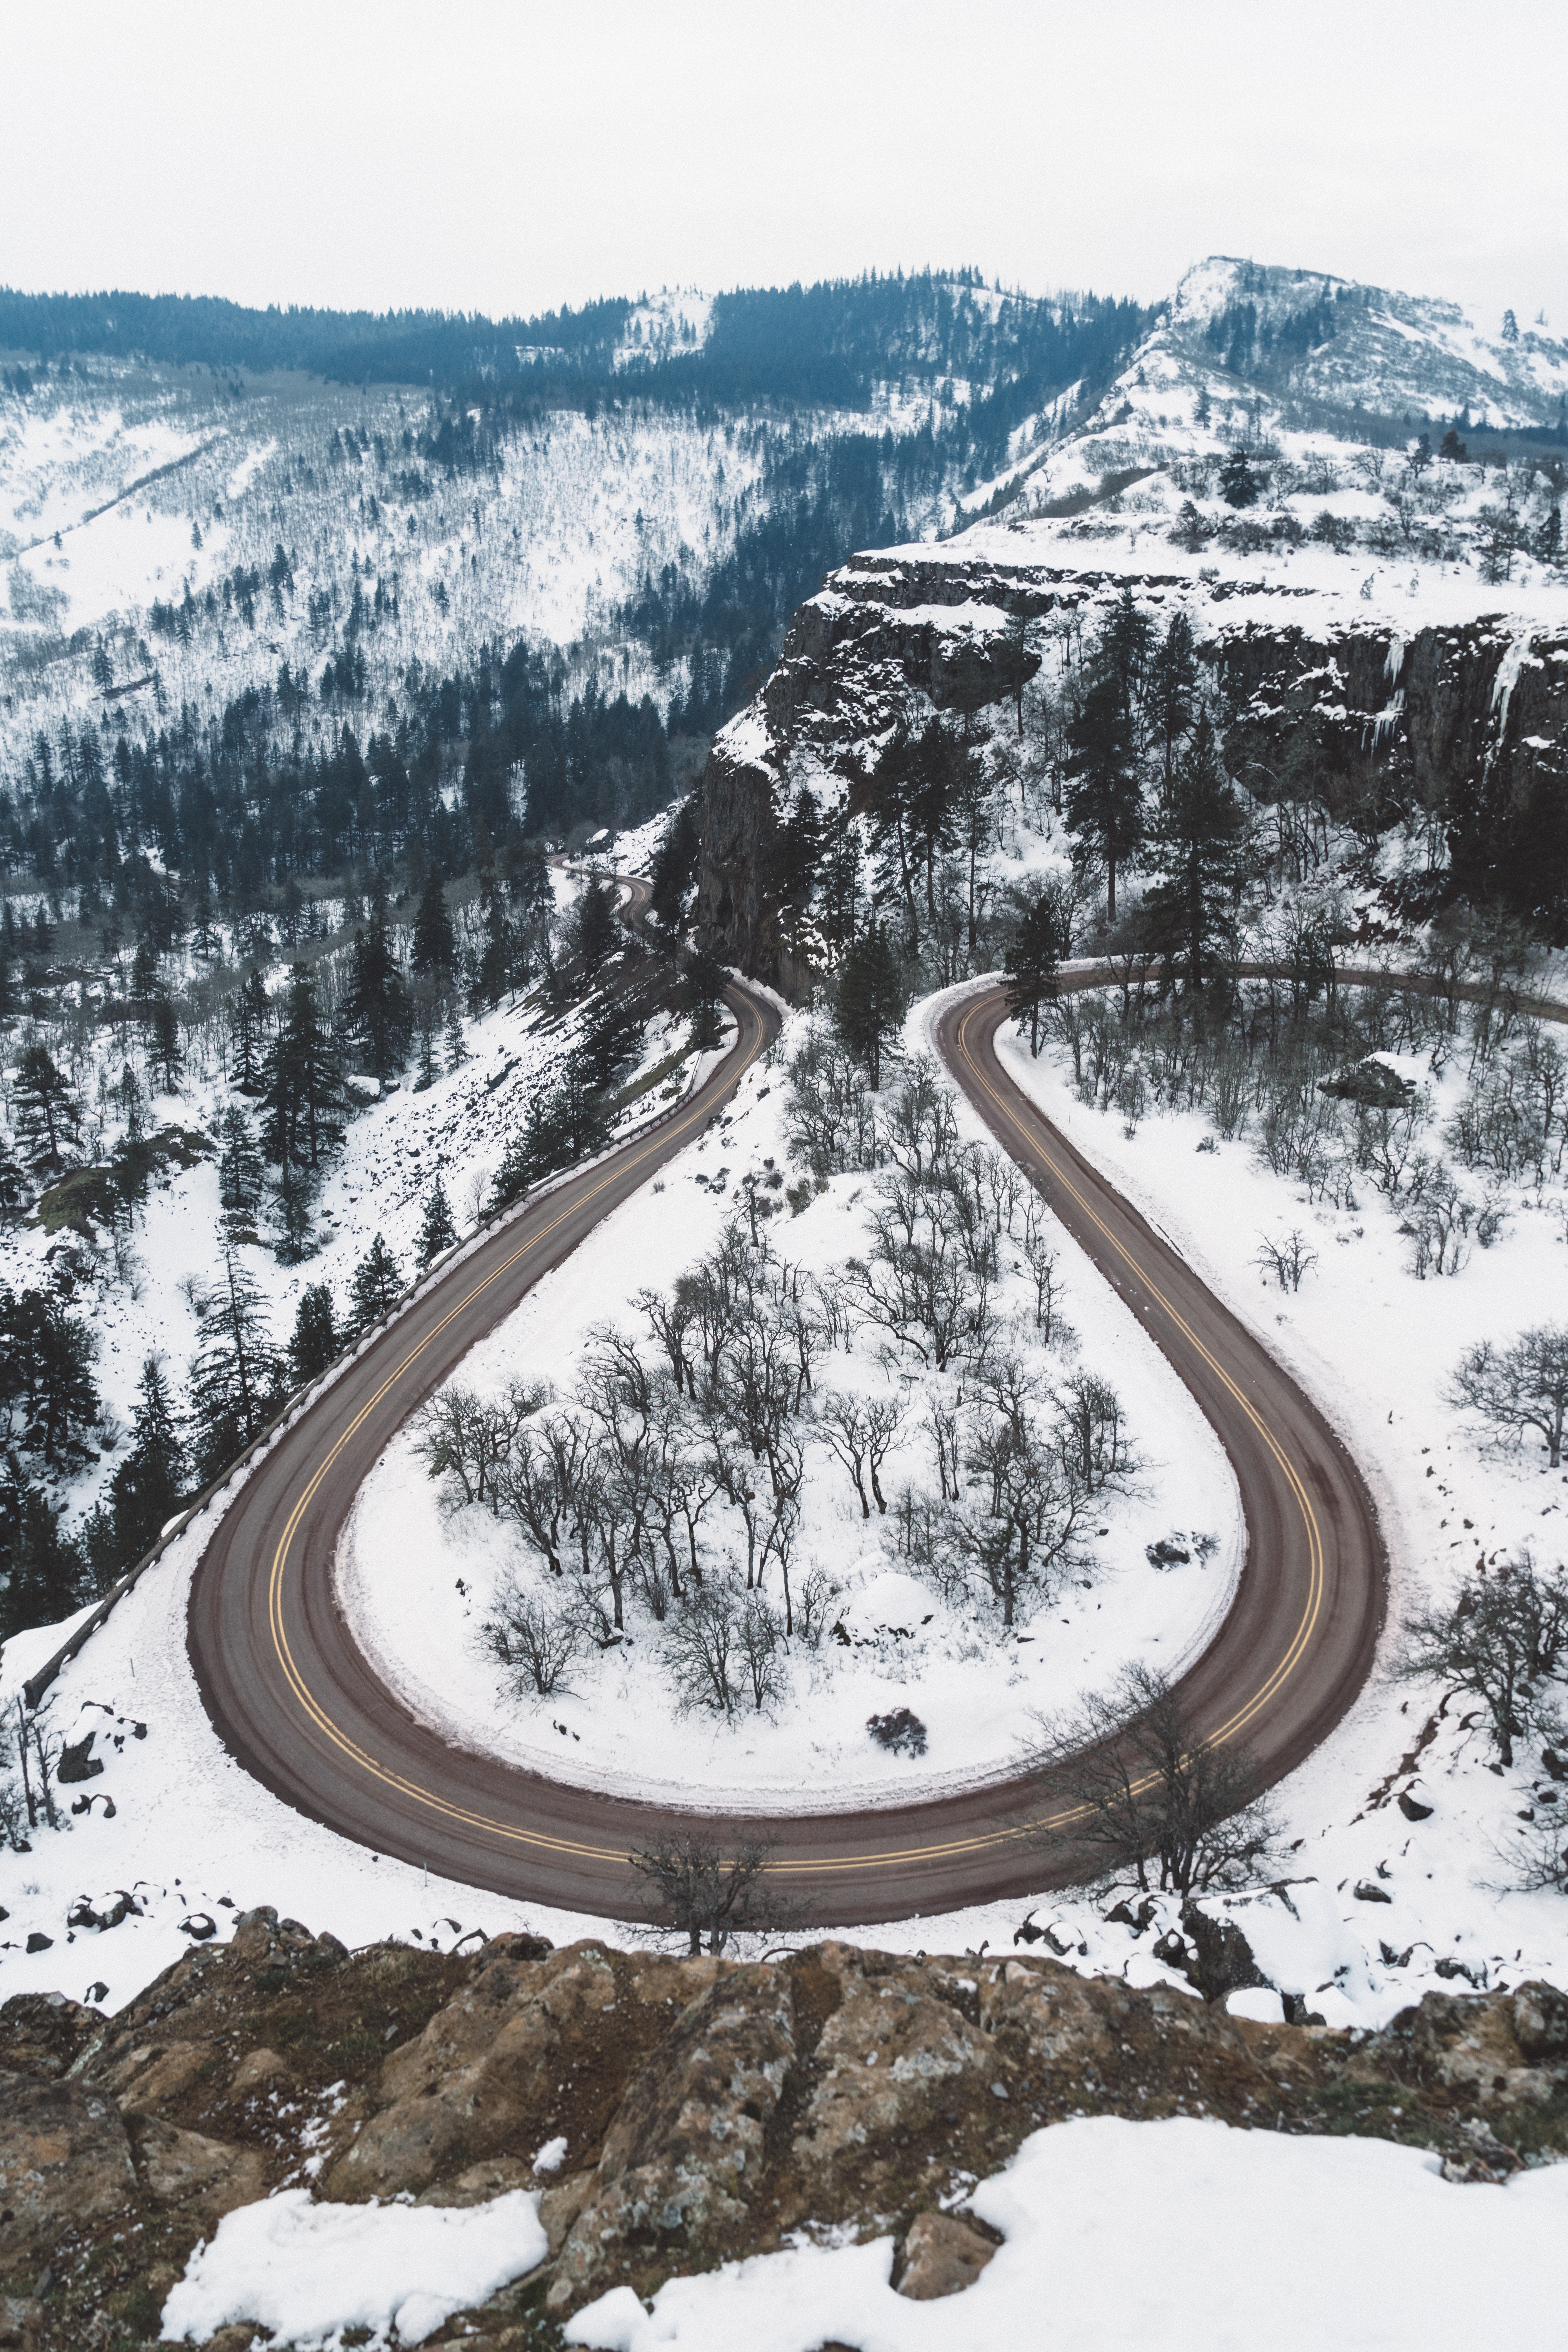
mountain, snow, winter, road, mountain range, bend, weather, route, winding, season, ridge, piste, mountain pass, geological phenomenon, horseshow bend